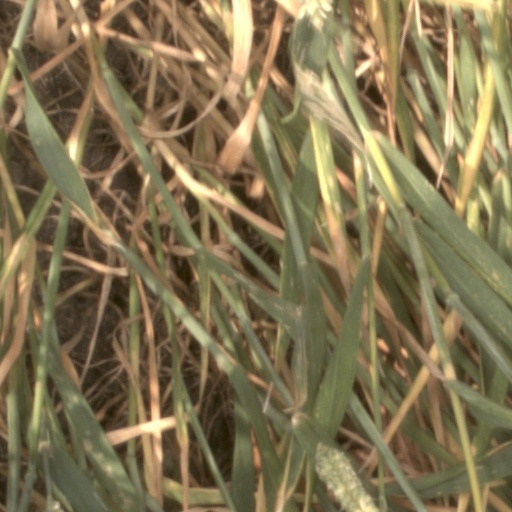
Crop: wheat